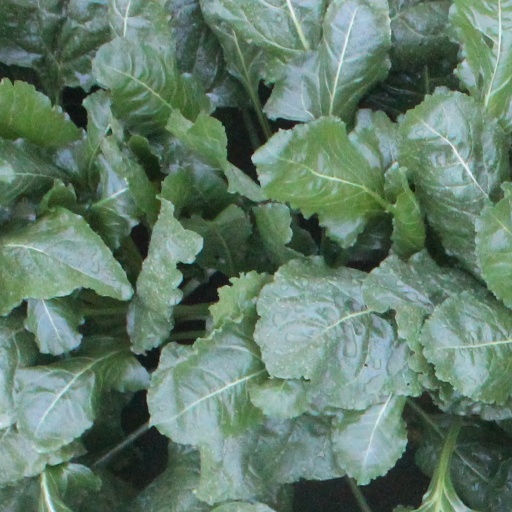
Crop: sugar beet